List of NFL quarterback playoff records

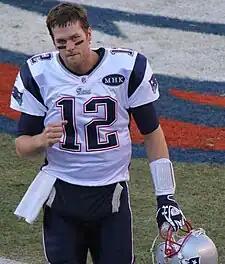
Tom Brady holds the NFL records for most playoff wins by a quarterback, 35, and for most playoff games started, 48.

Joe Flacco and Tom Brady are tied for the most road post-season wins (7), not including Super Bowls, which are played at a neutral site. For players with five or more playoff appearances, Bart Starr holds the record for the highest winning percentage, (.900) and is third for the record for most championships (five NFL titles plus two Super Bowl wins vs. AFL teams). As of April 2025, the All-America Football Conference records are recognized by the NFL. This makes Otto Graham and Tom Brady tied for first with seven championships each. Seven quarterbacks are undefeated in post-season play but all of them have just a single appearance as a starter except for Frank Reich who had two starts. Hall of Fame quarterback Y. A. Tittle shares the record with Andy Dalton for the highest number of playoff starts without ever winning a game (4). John Elway holds the record for the highest number of playoff wins before eventually winning his first Super Bowl (10). Donovan McNabb and Jim Kelly hold the record for the highest number of playoff wins (9) without winning the Super Bowl.